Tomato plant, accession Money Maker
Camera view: vertical (180 deg); turntable rotation: 150 degrees
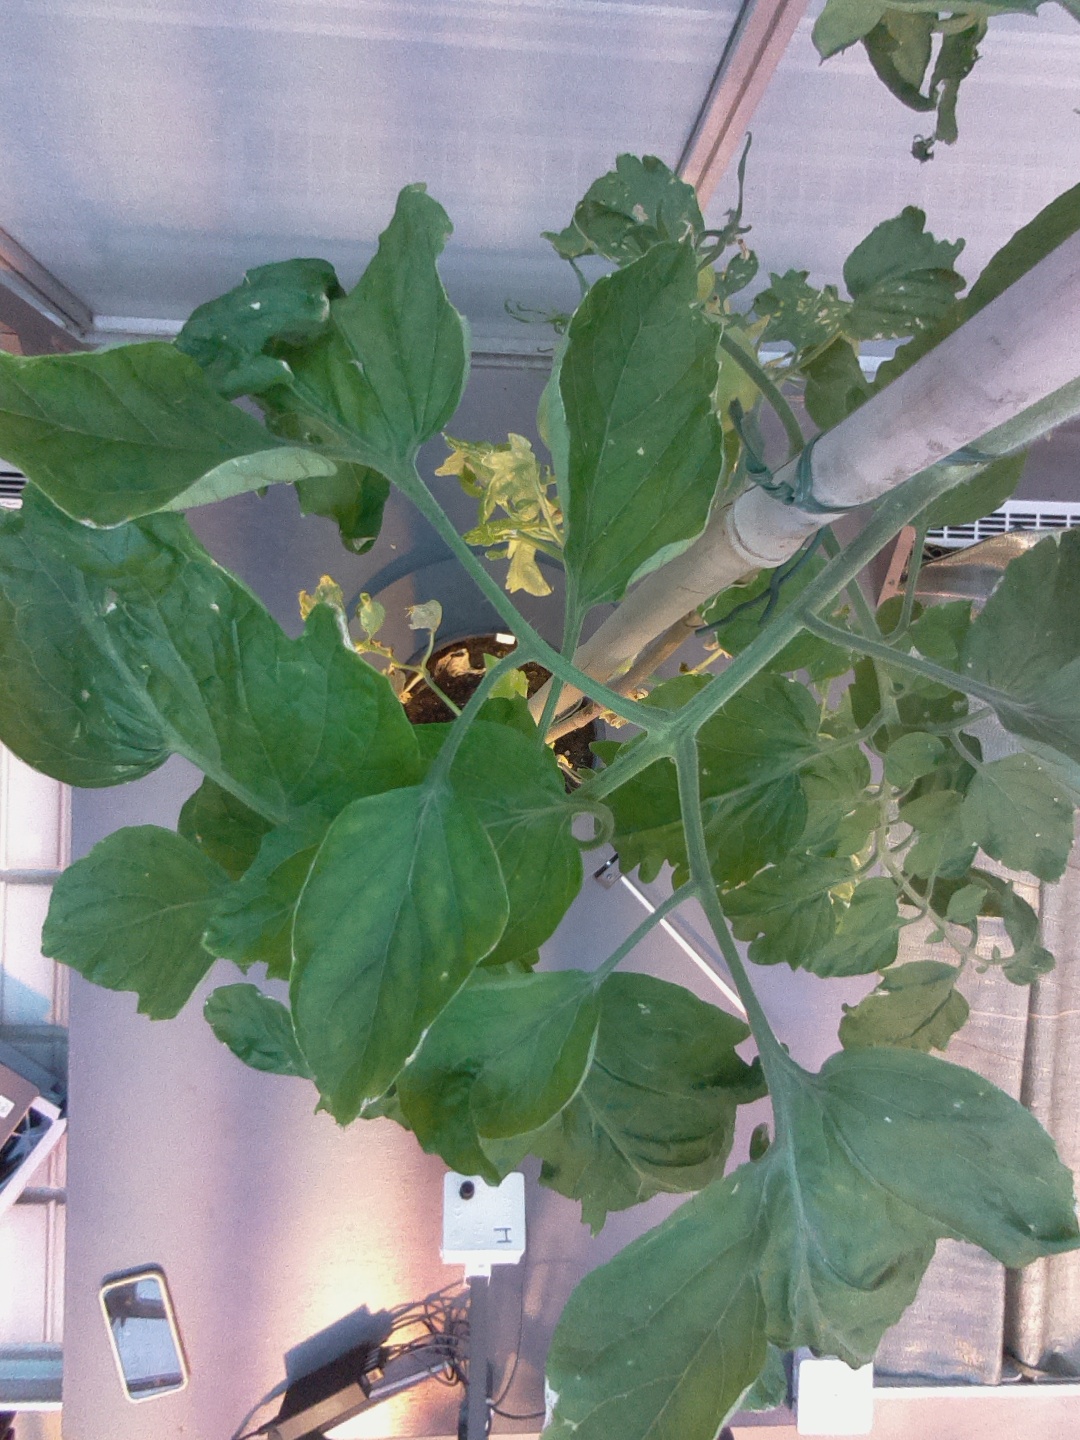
BBCH growth stage 76: 60%-70% of final fruit size